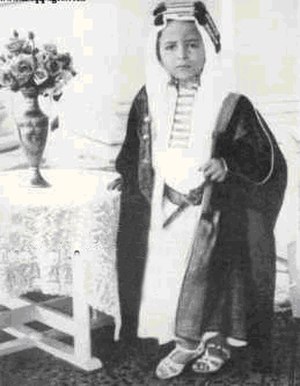
Tintin-figurer / Andre figurer / Abdallah
Kong Faisal 2. af Irak i femårsalderen.
Dette er en oversigt over figurer, der har medvirket i Tintin.